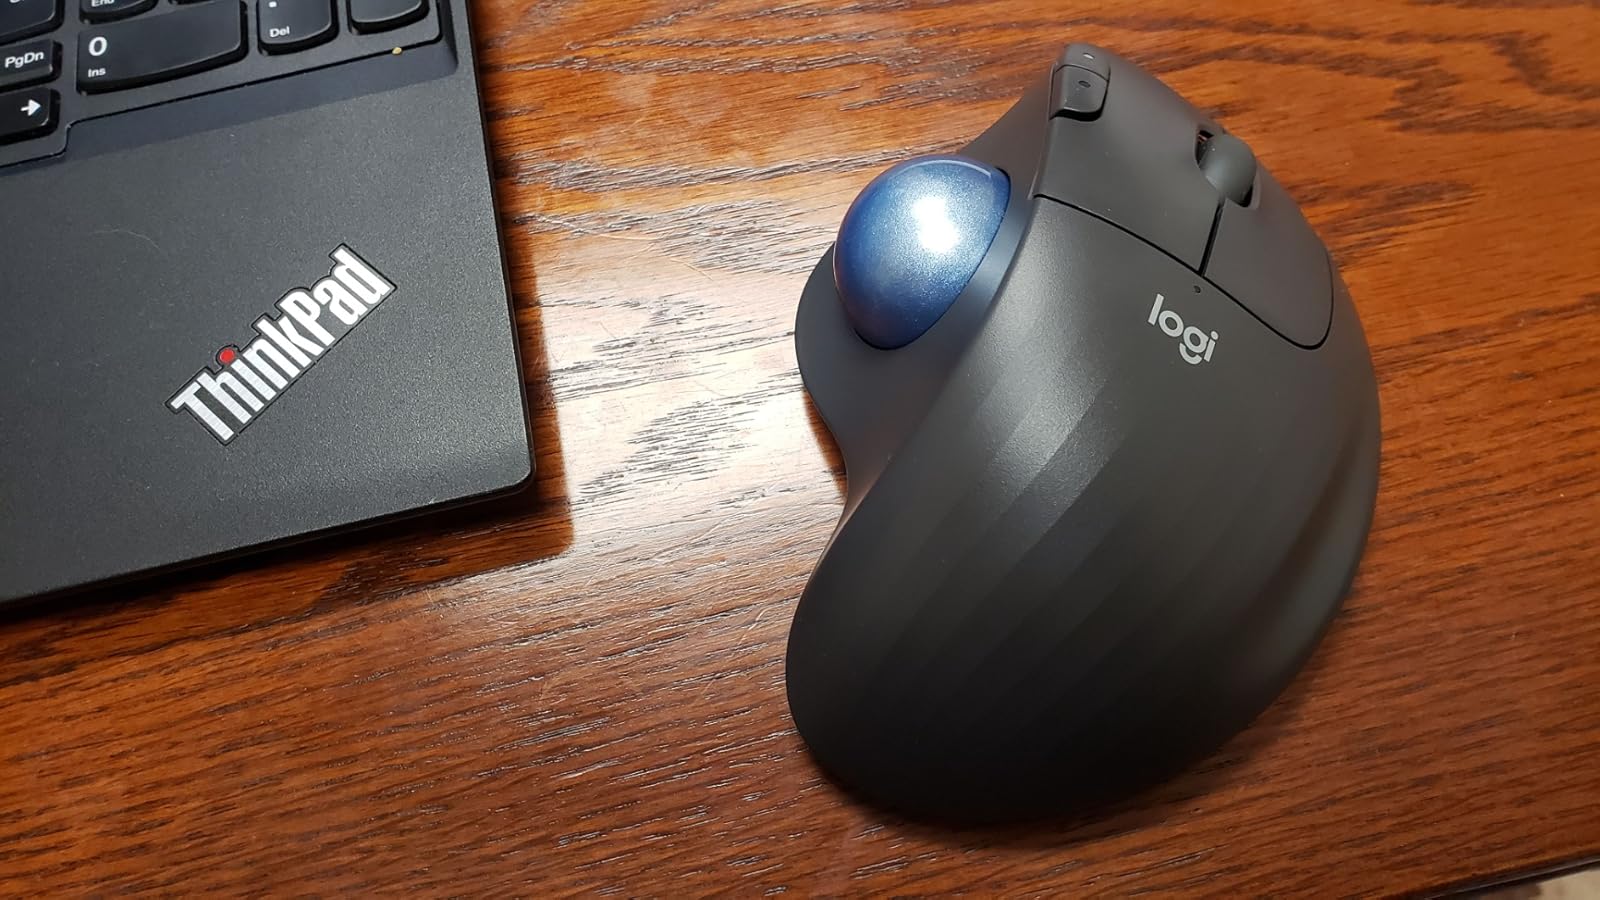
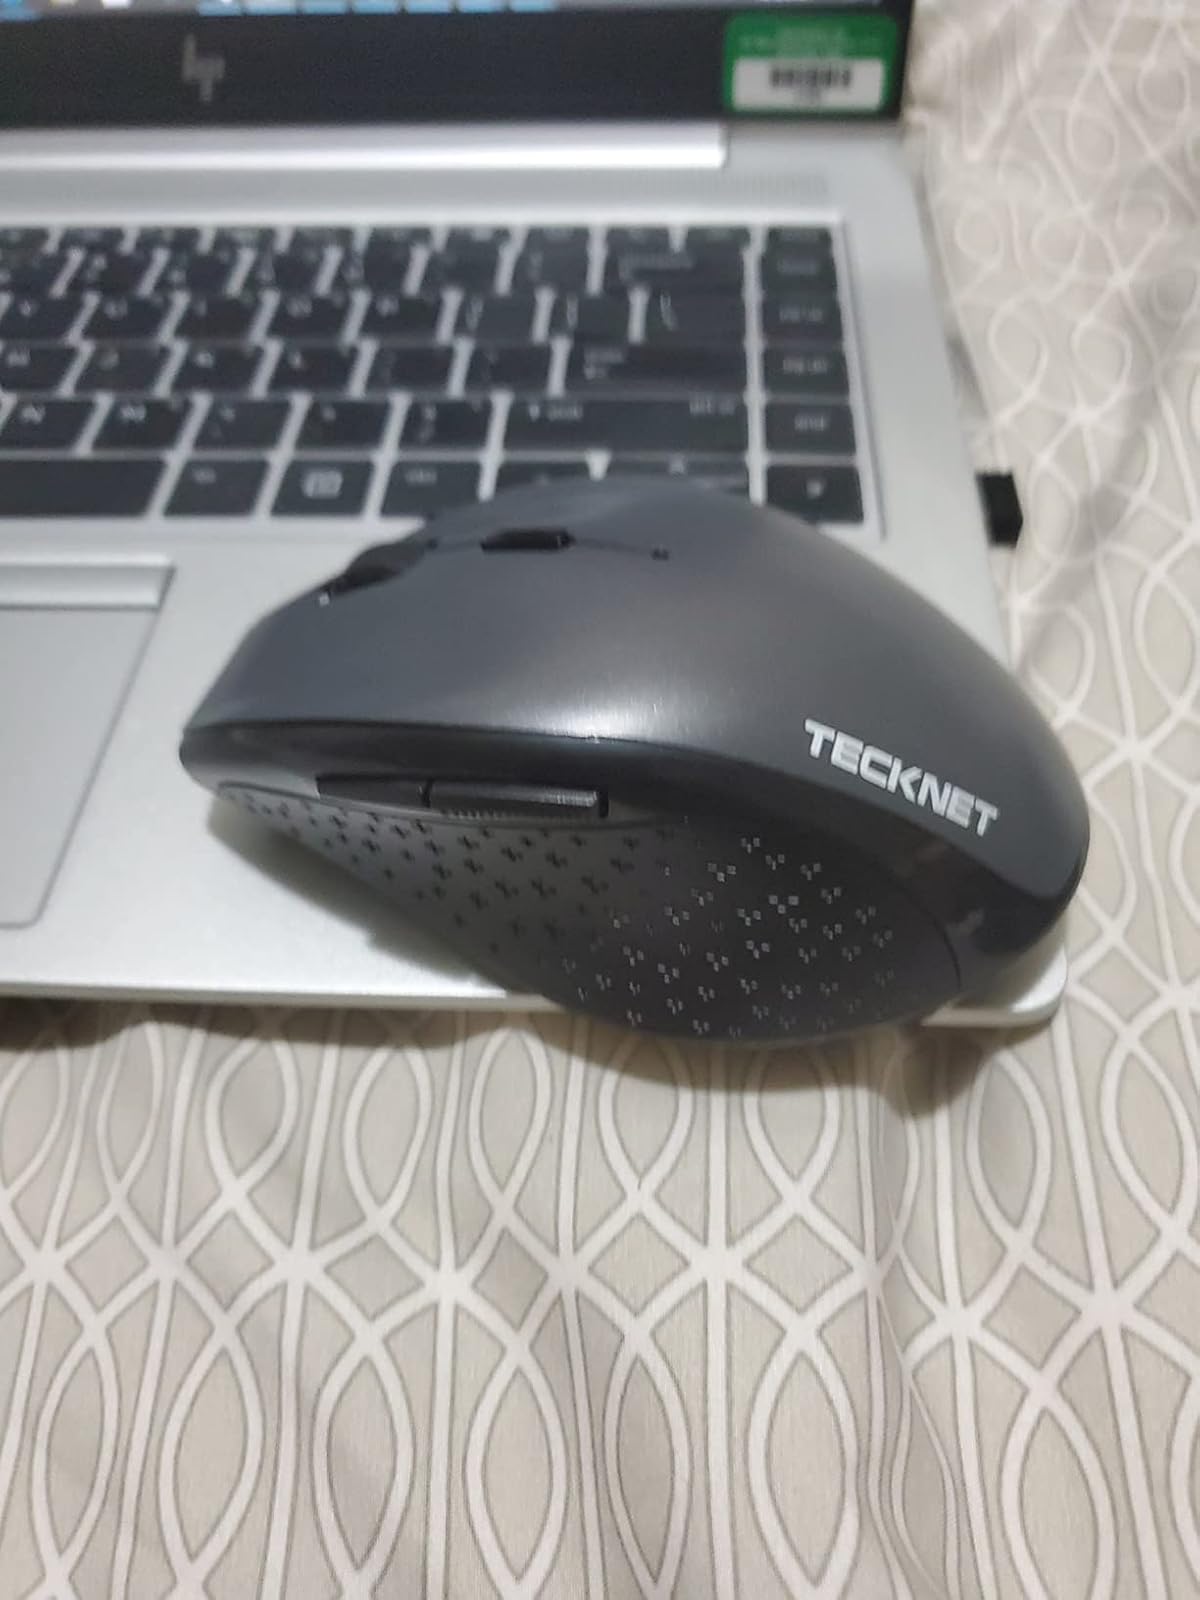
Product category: mouse
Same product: no